Westin Seattle

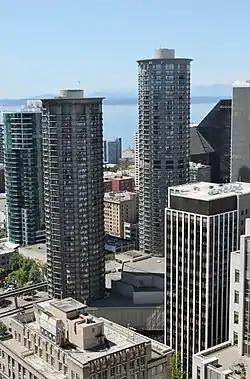
Original 1969 tower on the left, taller 1982 tower on the right

The Westin Seattle is an upscale highrise twin-tower hotel in downtown Seattle, Washington. Opened in 1969, it is the flagship property of the Westin Hotels & Resorts brand, owned by Marriott International.